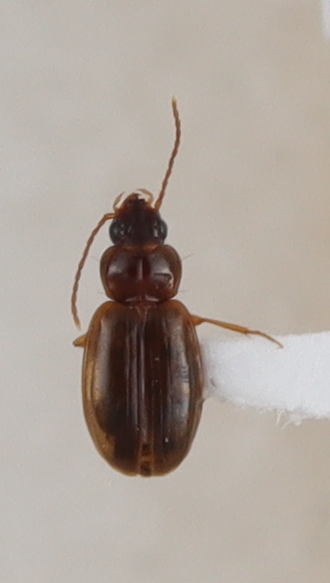
Scientific name: Trechus obtusus
Plot: 6
Trap: S
Collected: 20241009